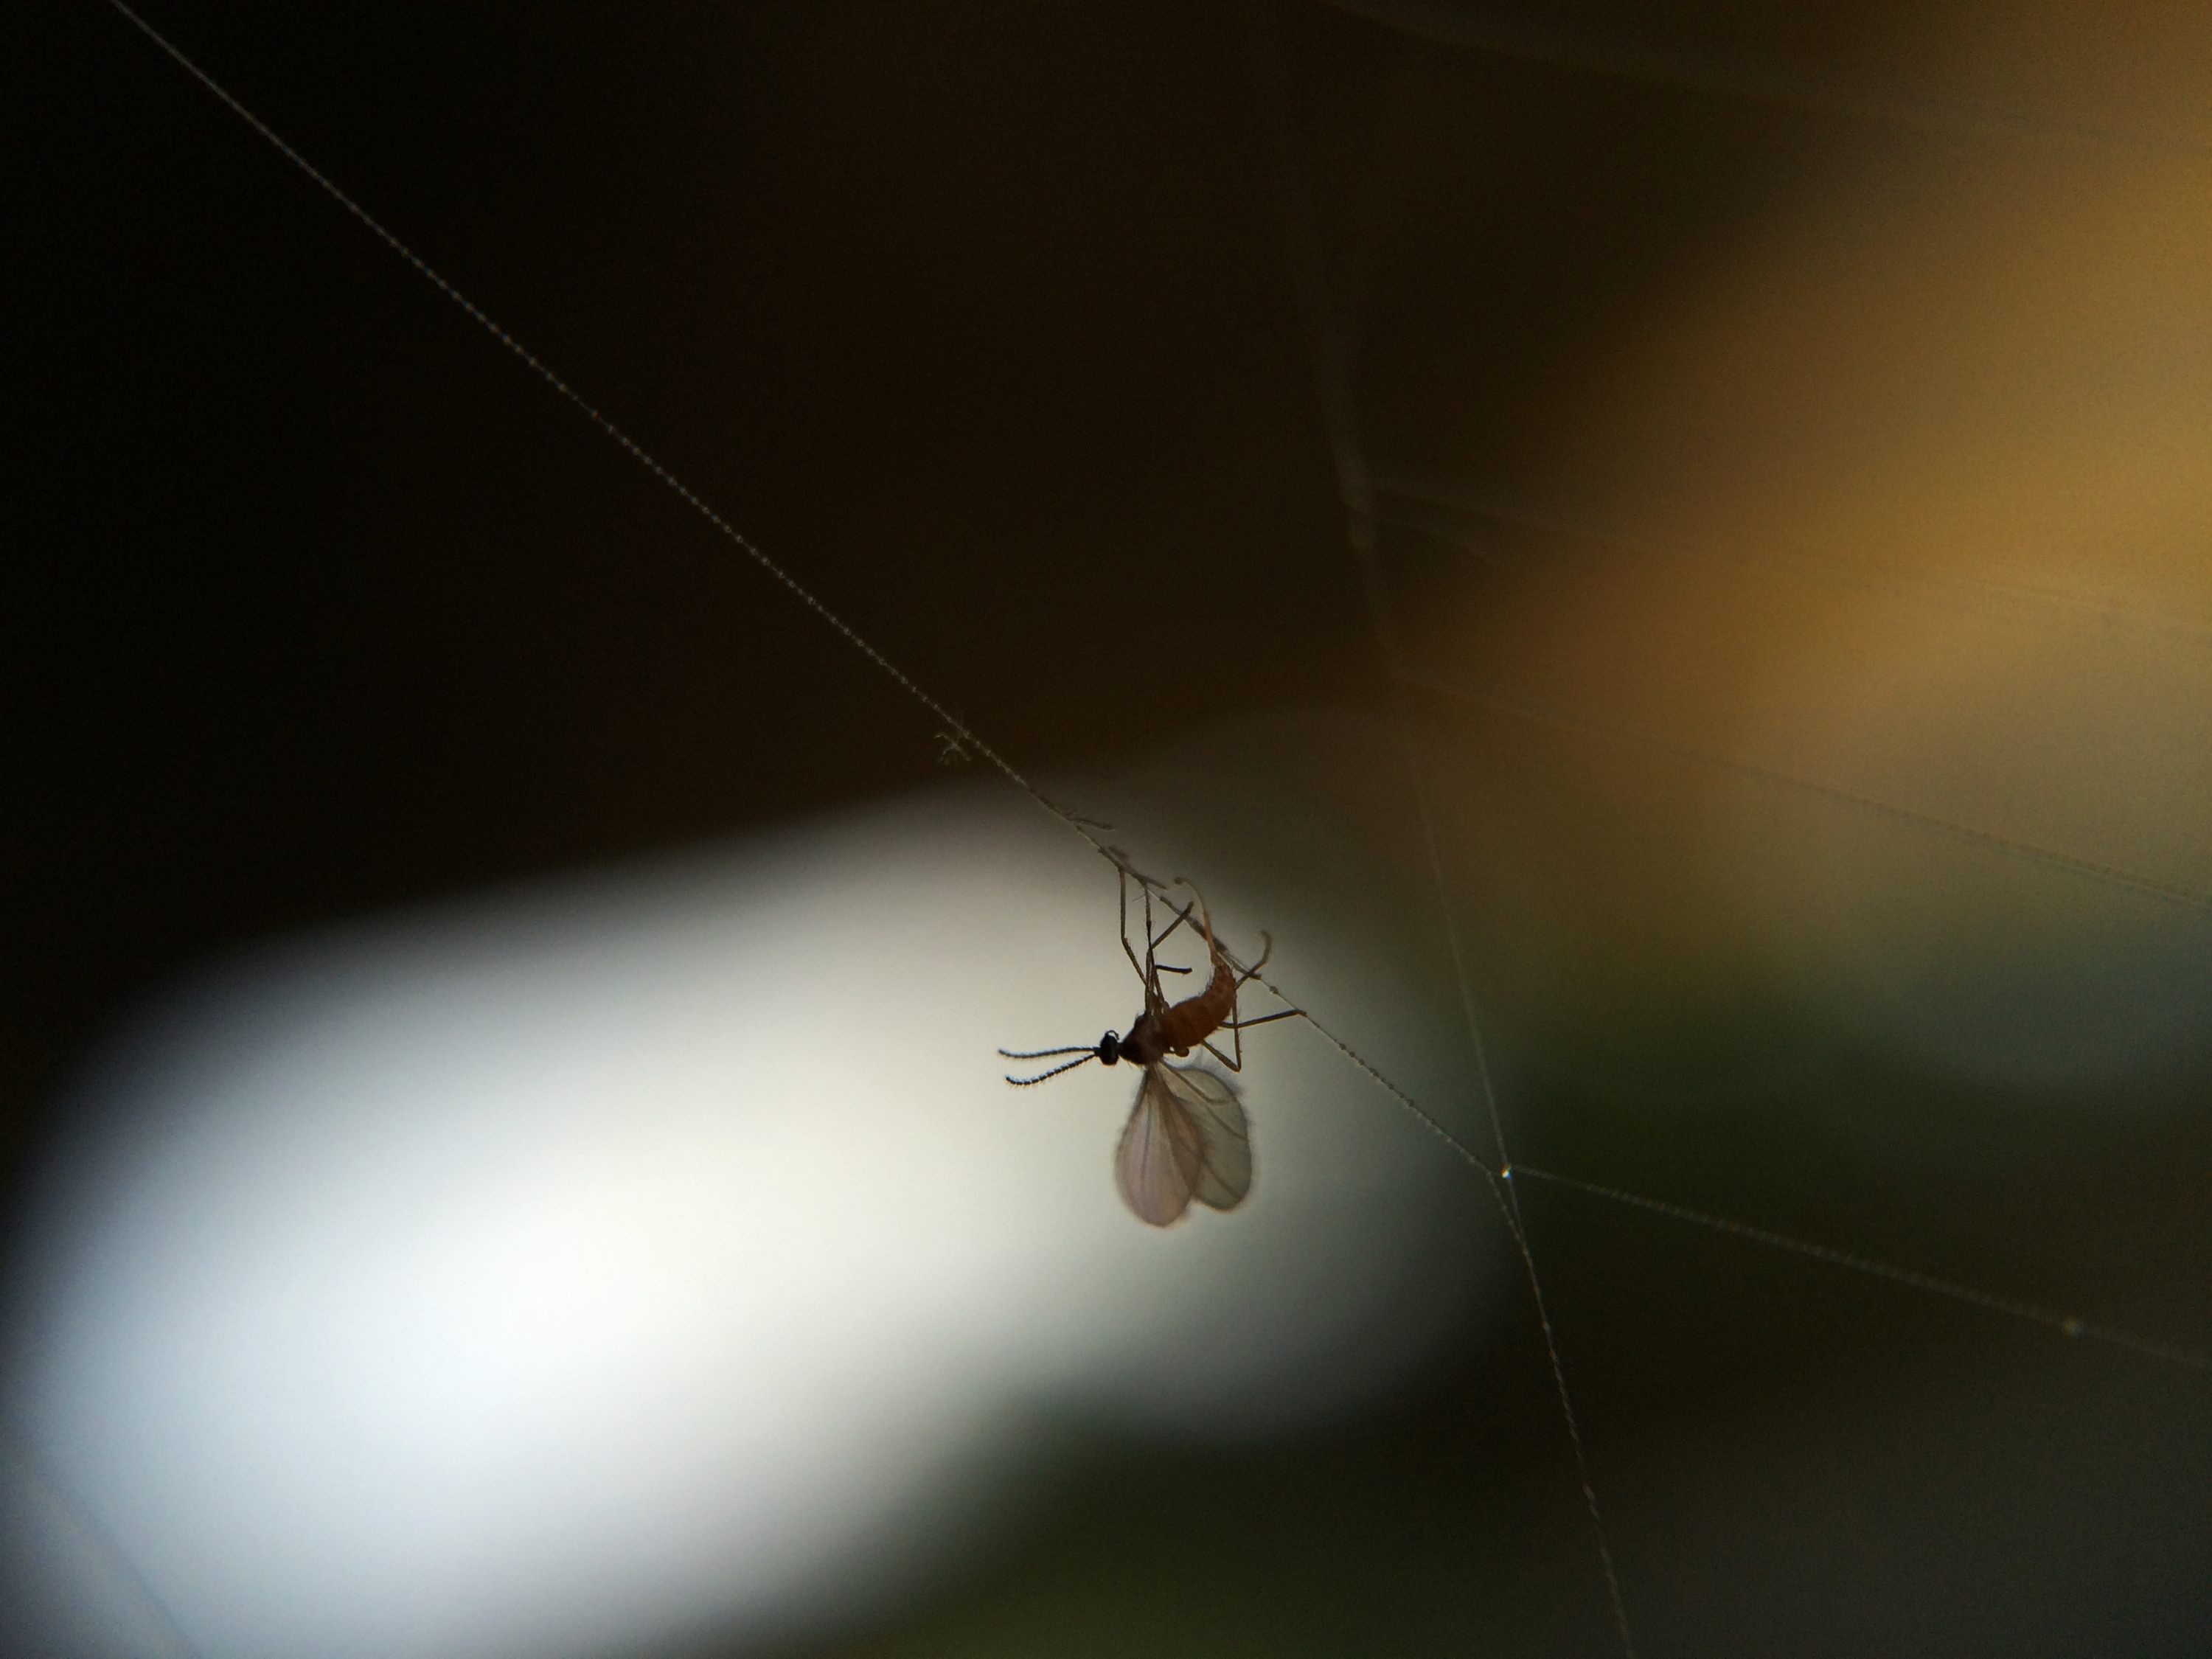
nature, outdoor, wing, plant, photography, leaf, fly, spring, insect, macro, bug, fauna, invertebrate, close up, spider, arachnid, macro photography, arthropod